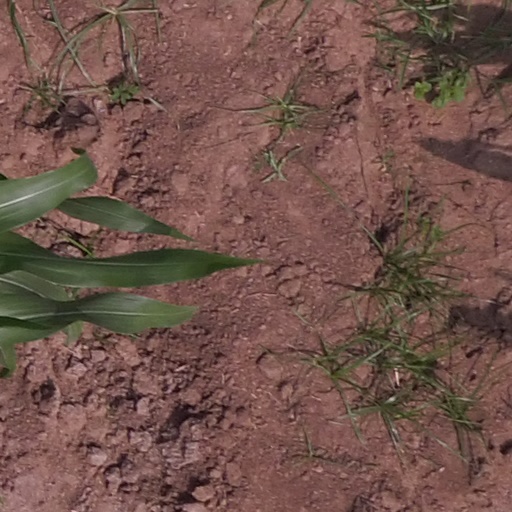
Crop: maize; corn